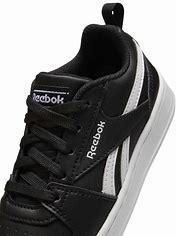
Brand: Reebok
Model: Royal Prime 2